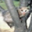
Label: possum